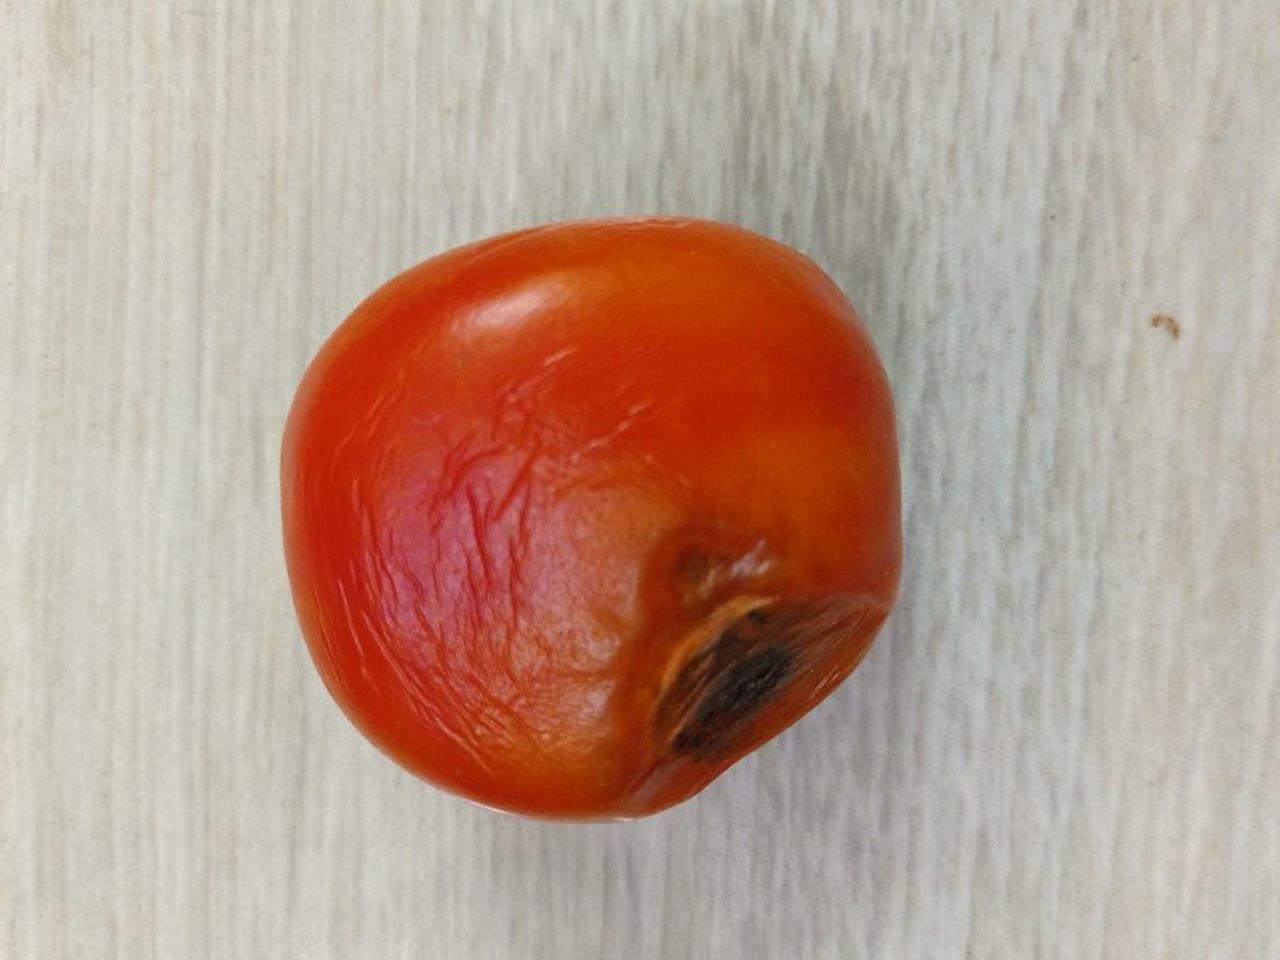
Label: Rotten